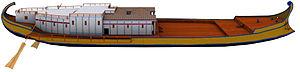
Les navires romains du lac de Nemi sont deux grands navires antiques que Caligula fit construire en l'honneur de la déesse Diane. Ils ont été retirés du fond du lac volcanique de Nemi, à 27 km au sud-est de Rome, en 1929-1930 et détruits par un incendie, lors des opérations militaires de libération de l'Italie, en 1944.